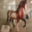
Label: horse